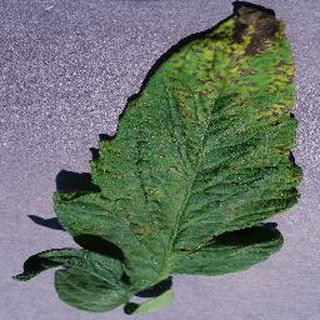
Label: tomato_septoria_leaf_spot